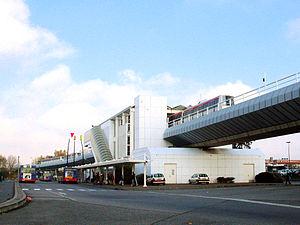
Arrêt Basso Cambo, terminus de la ligne A du métro de Toulouse, France
Le métro de Toulouse est un réseau de transport en commun, en site propre, desservant la ville française de Toulouse, dans le département de la Haute-Garonne. Il utilise la technologie du véhicule automatique léger, véhicule sur pneumatiques développé par Matra Transports. En 1993, il est d'ailleurs le deuxième réseau de VAL ouvert dans le monde, après le métro de Lille Métropole.
La station Basso Cambo ou Mirail − Basso Cambo, est le terminus sud-ouest de la ligne A du métro de Toulouse. La station est située dans le quartier Basso Cambo, au sud-ouest de Toulouse, à proximité du Mirail. Elle est mise en service le 26 juin 1993, en même temps que la première portion de la ligne A, et a fait l'objet de travaux d'agrandissements dans le cadre du doublement de la longueur des rames.